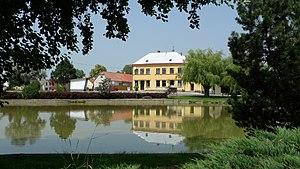
Sviny est une commune du district de Tábor, dans la région de Bohême-du-Sud, en République tchèque. Sa population s'élevait à 325 habitants en 2017.